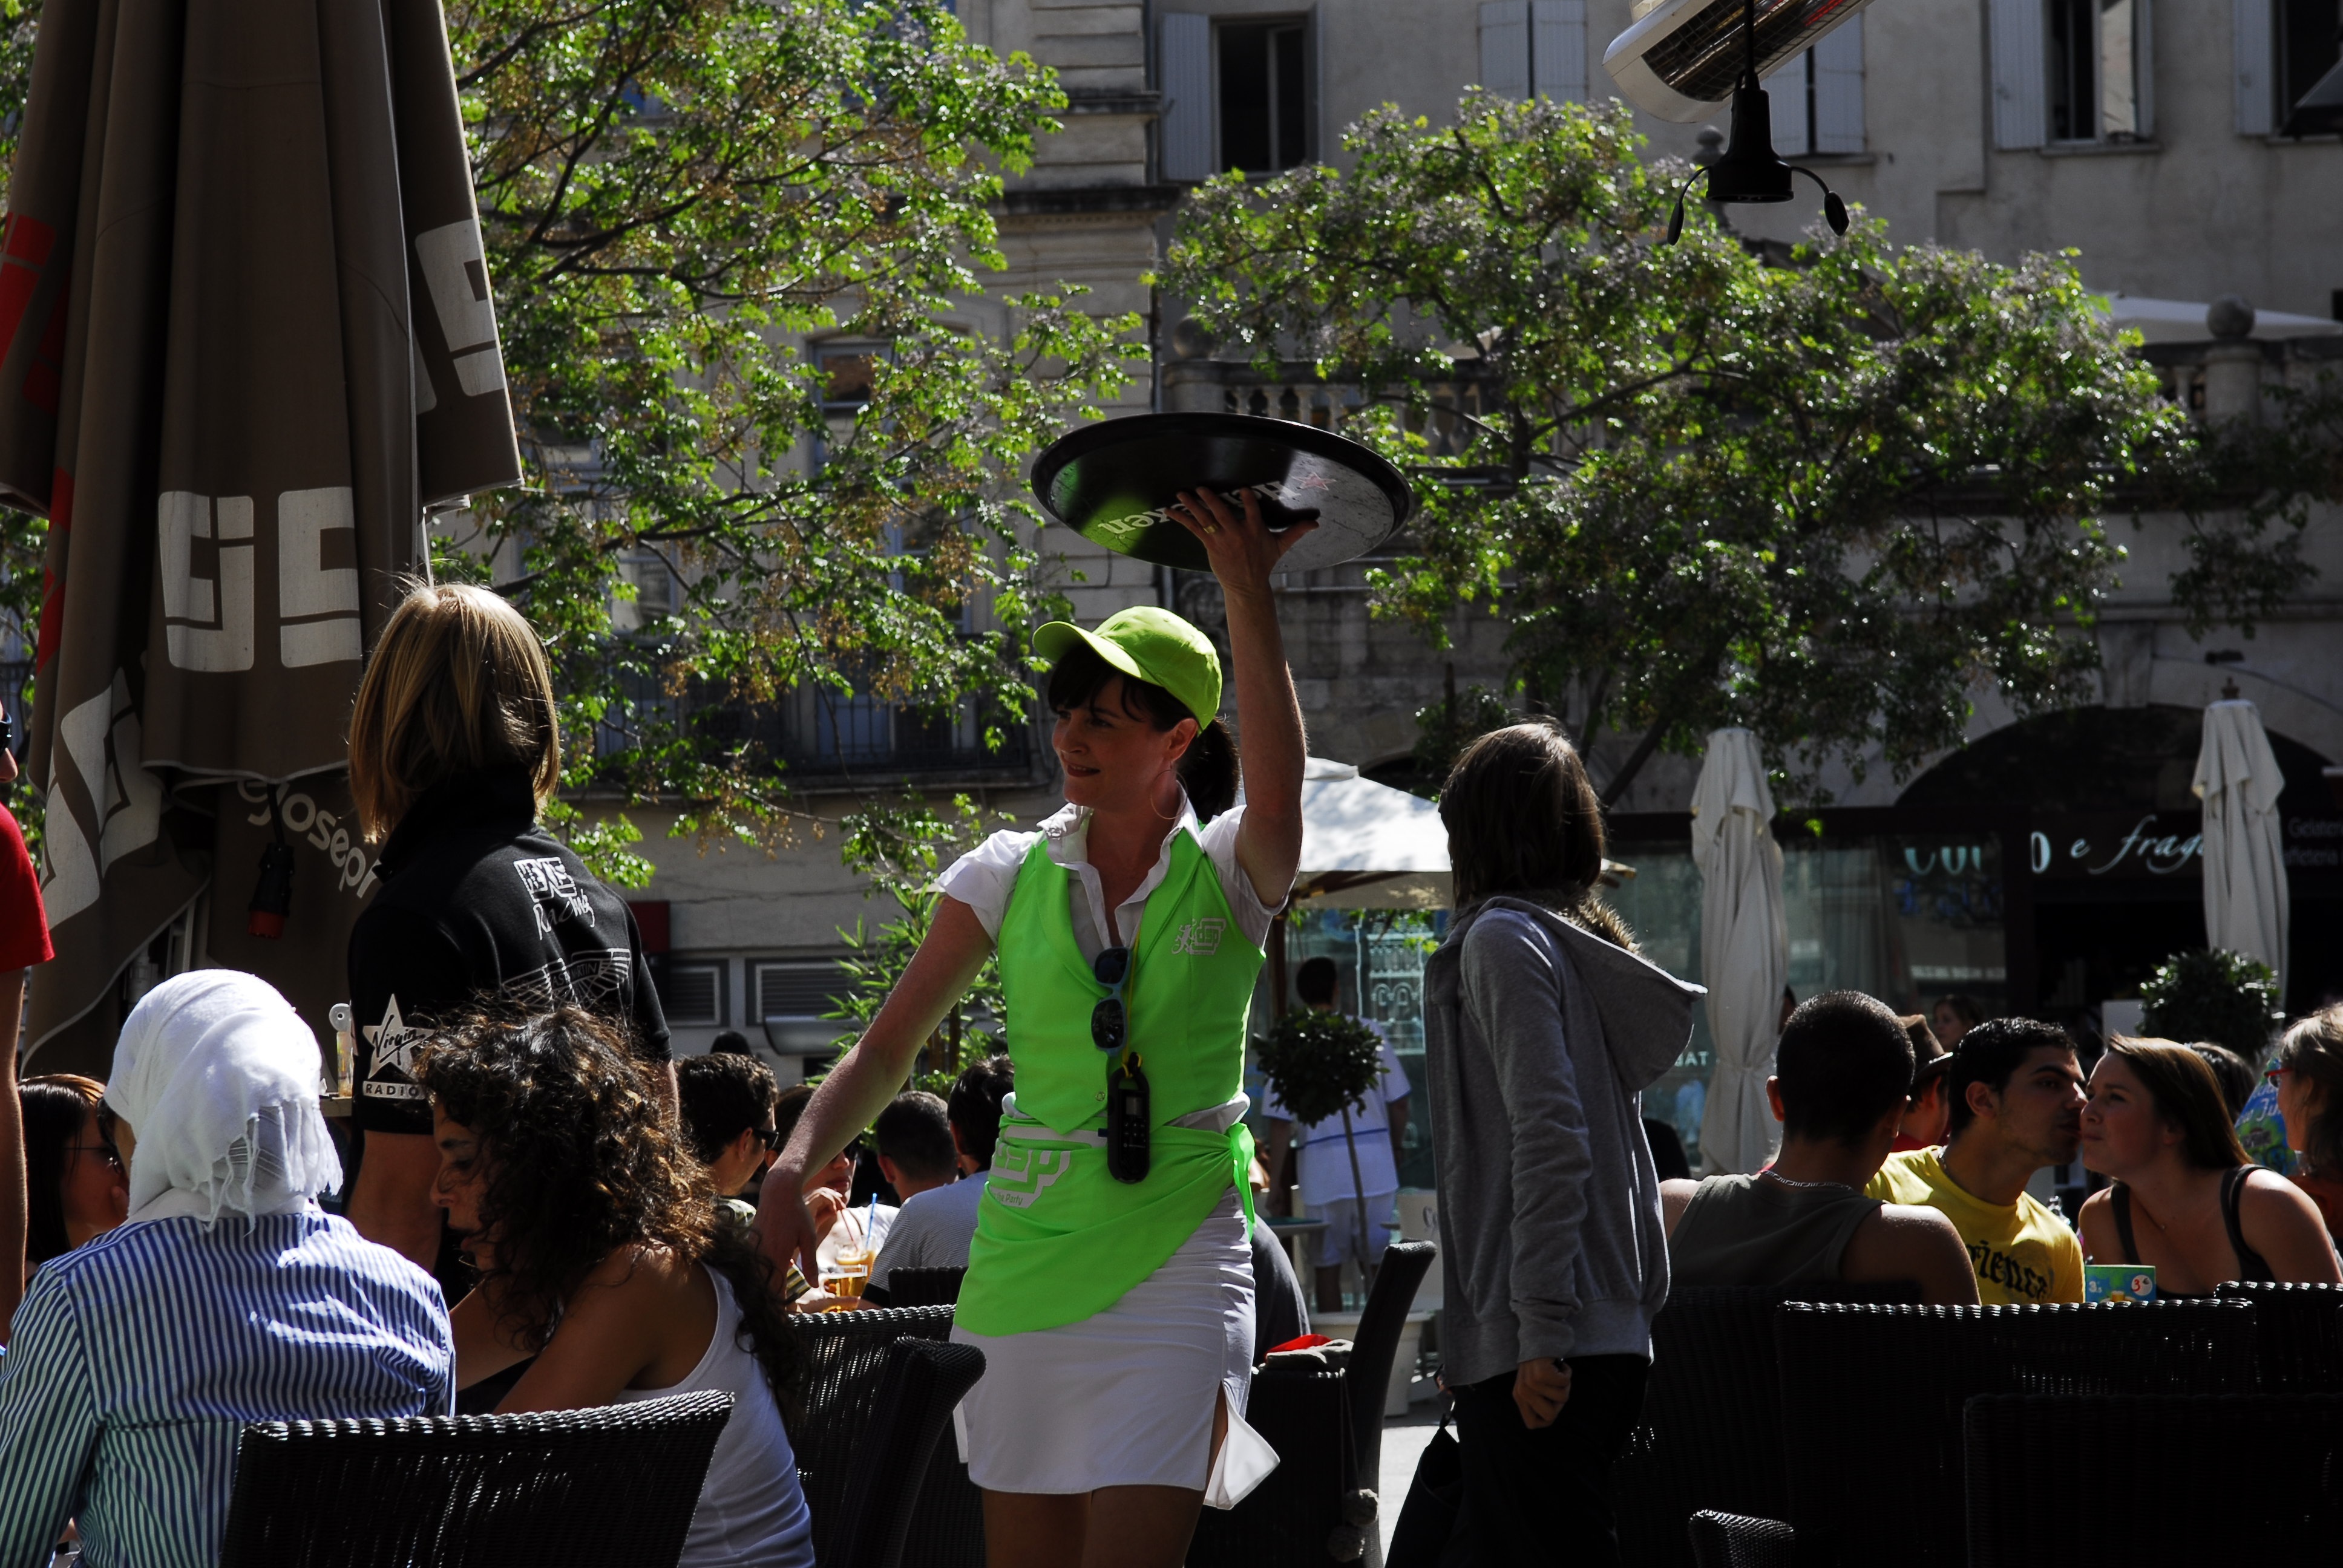
girl, restaurant, crowd, summer, green, holiday, plate, dessert, festival, terrace, meals, event, demonstration, protest, waitress